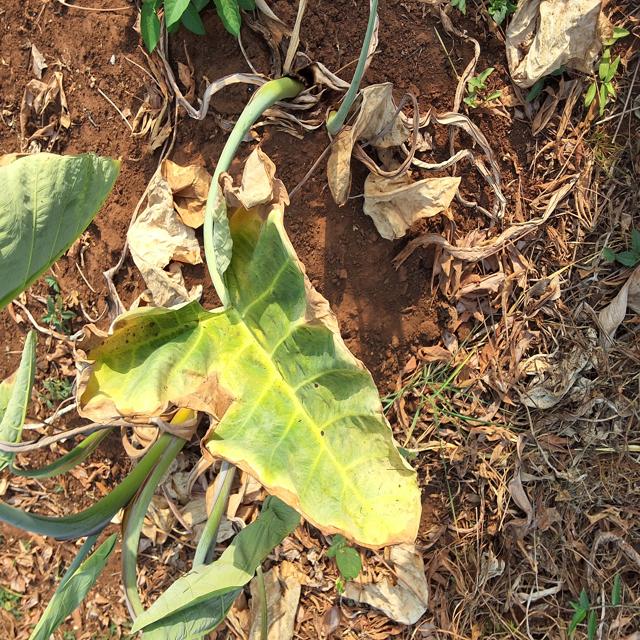
Label: Mid_Blight